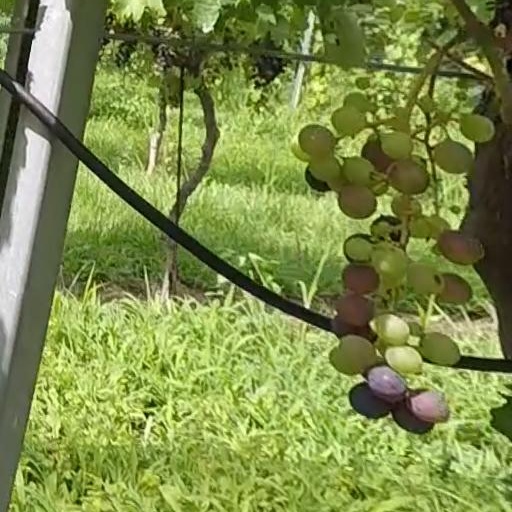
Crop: grape